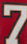
Number: 7